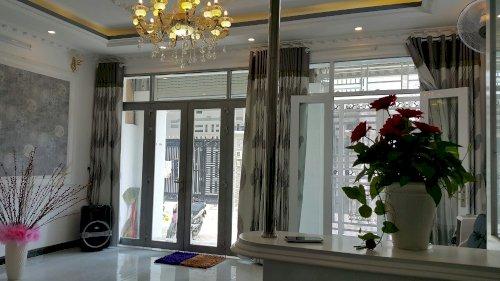
có một cái đèn chùm được trang trí ở trên trần nhà